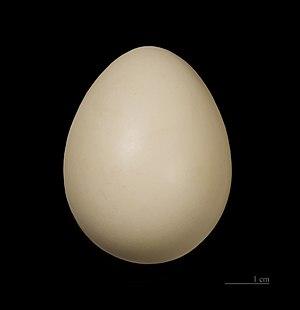
L'oologie ou ovologie est la branche de la zoologie qui a pour objet l'étude de la formation de l'œuf et de son développement primitif, particulièrement les œufs d'oiseaux. L'oologie comprend également l'étude de nids d'oiseaux.
Le Coq de Sonnerat est une espèce d'oiseaux de la famille des Phasianidae.